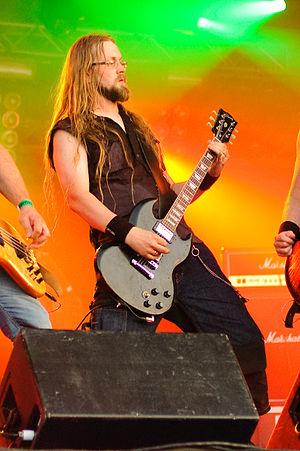
Kotiteollisuus est un groupe de heavy metal et pop rock finlandais, originaire de Lappeenranta. Le groupe sort en 1993 une première démo sous le nom de Hullu ukko ja kotiteollisuus, avant de raccourcir le nom en Kotiteollisuus en 1997. Le groupe est particulièrement populaire en Finlande.